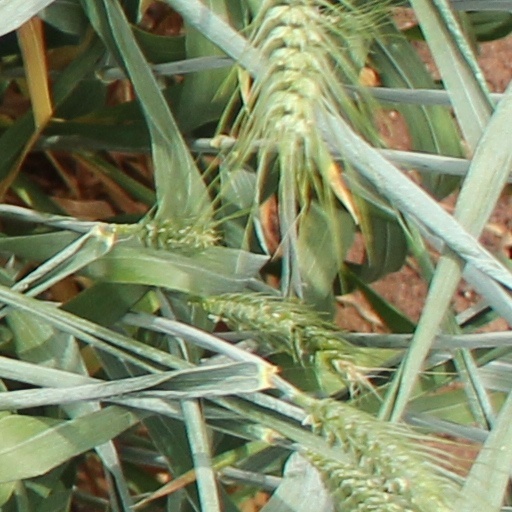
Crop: wheat